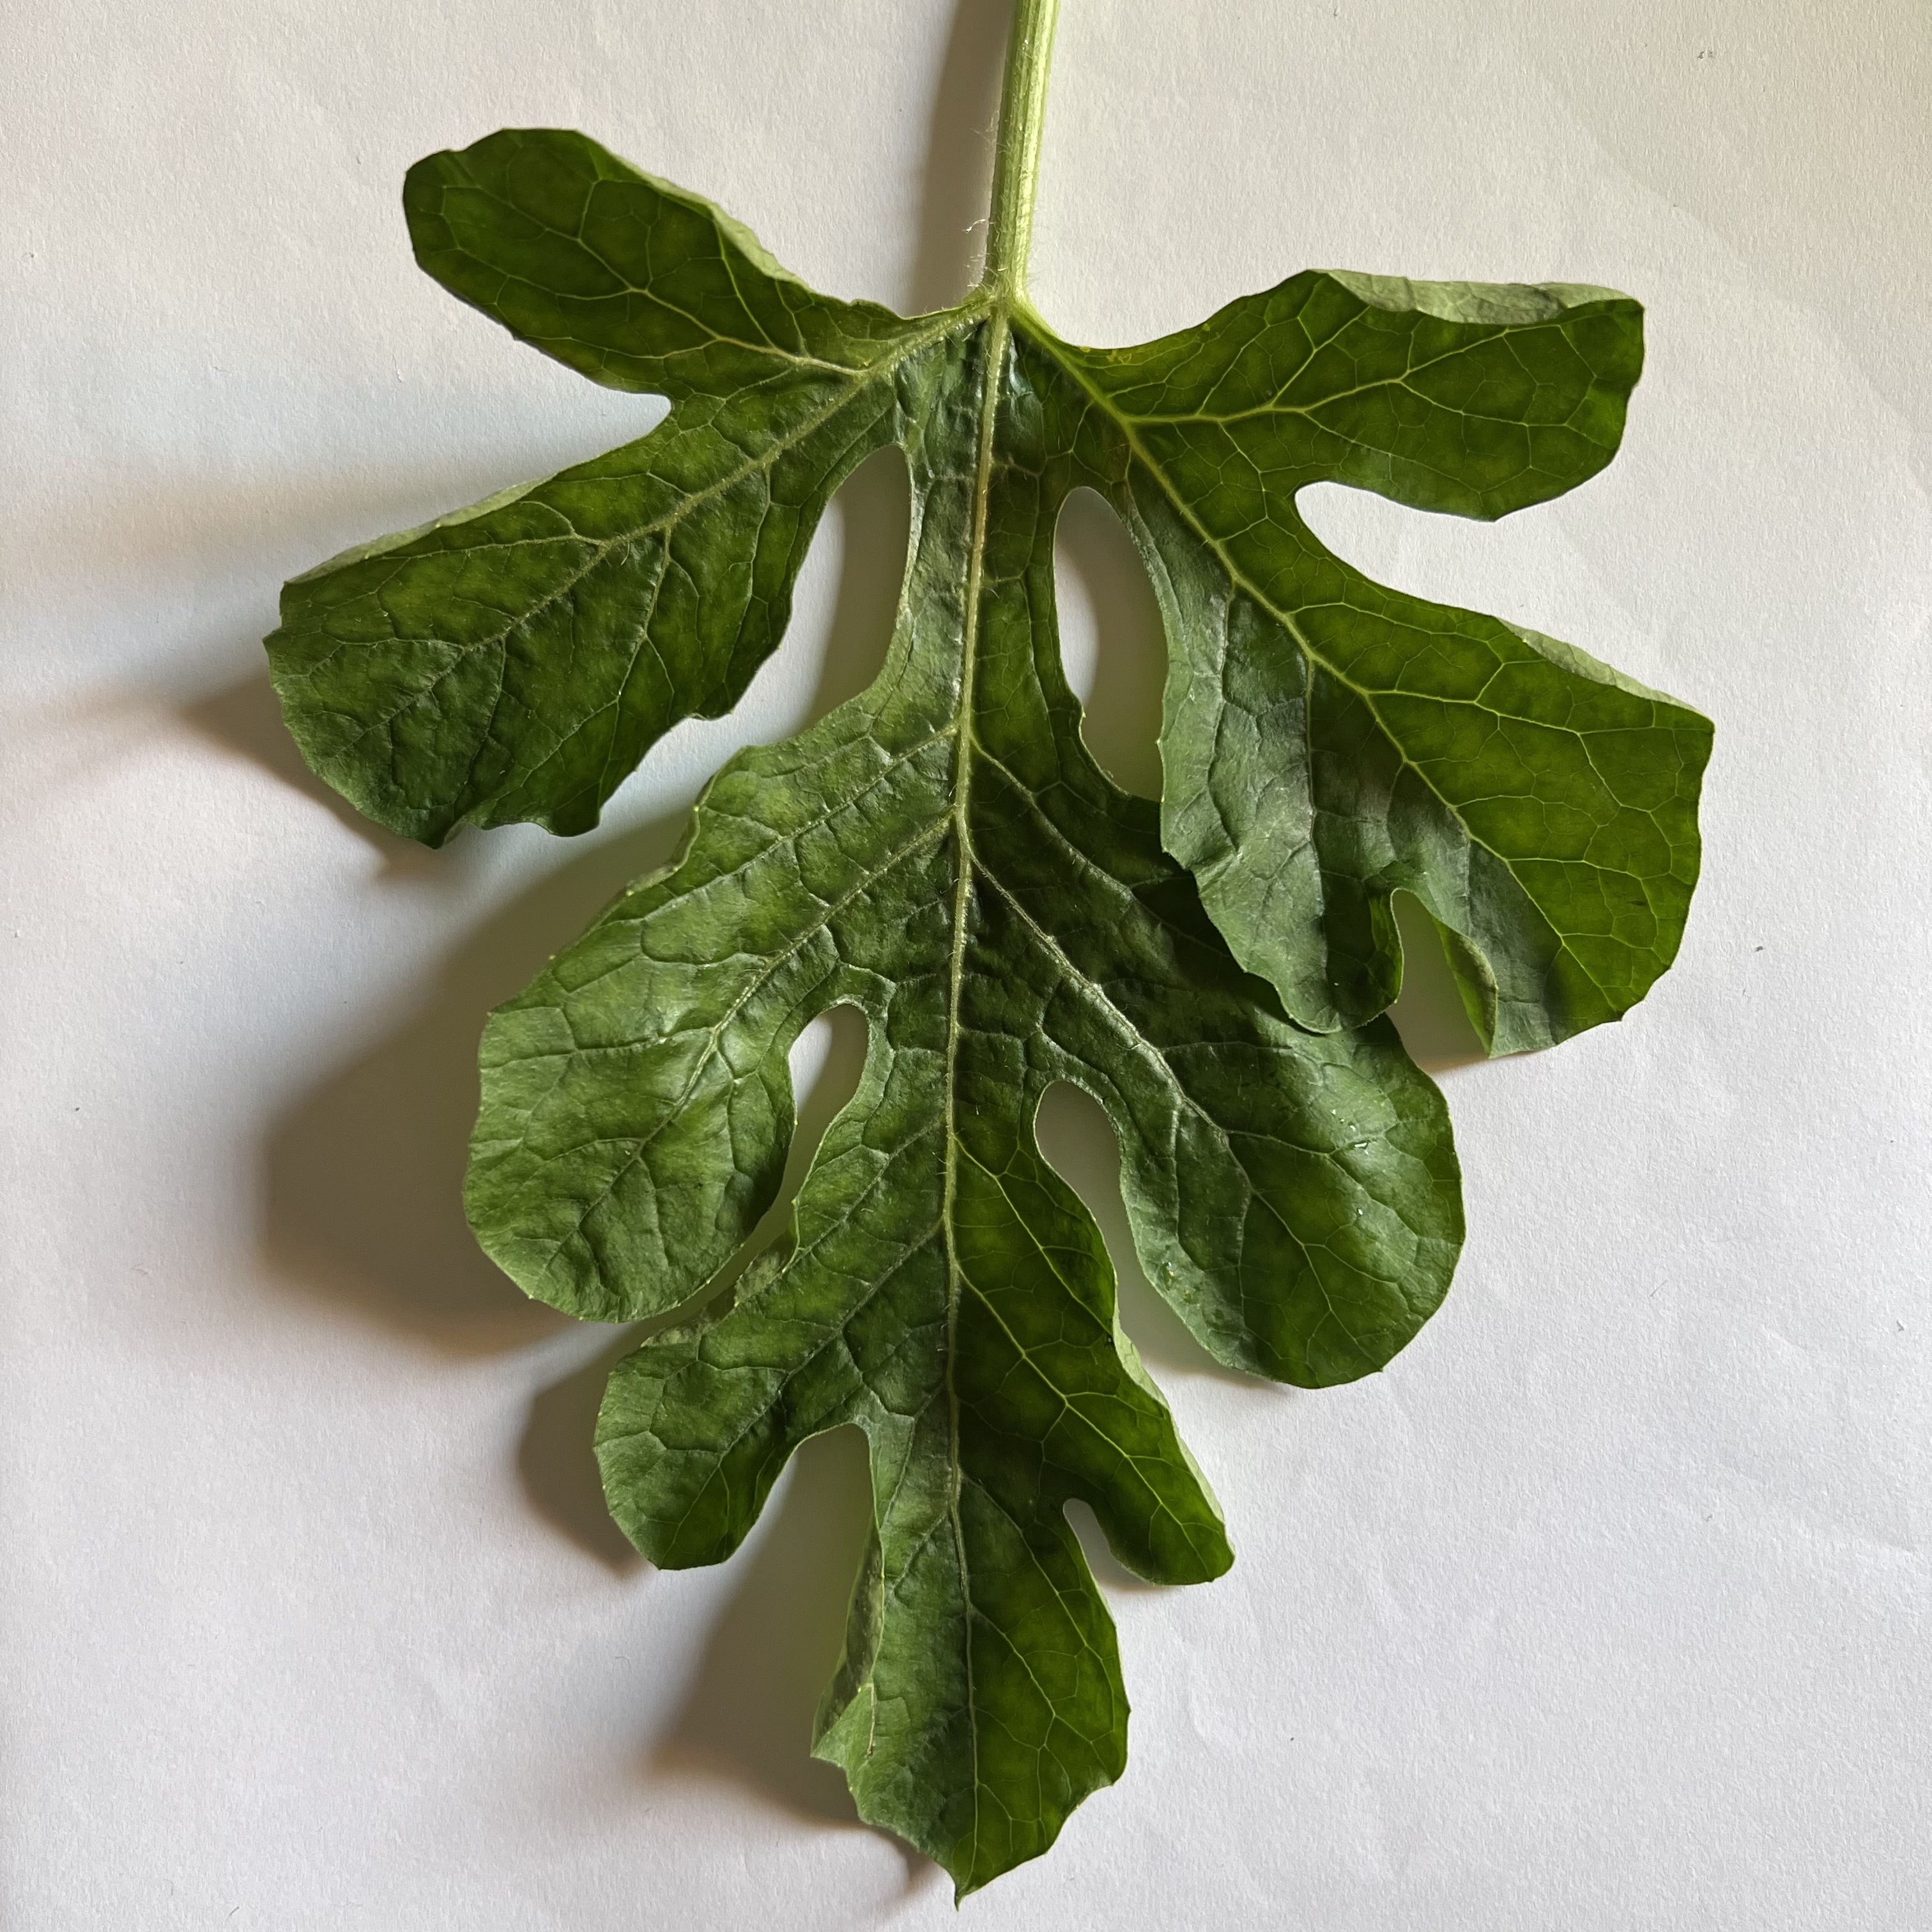
Label: Healthy